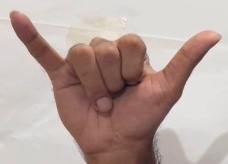
ASL sign: Y